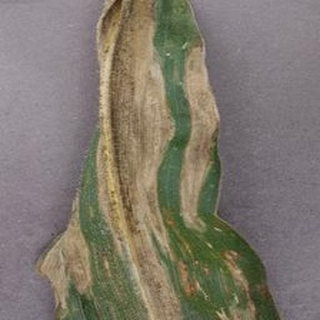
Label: corn_northern_leaf_blight